2010 Indianapolis 500

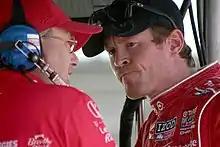
Scott Dixon at Carb Day at Indianapolis Motor Speedway in 2010

The 33rd annual Pit Stop Challenge was held on Friday May 28. Hélio Castroneves (Team Penske) defeated Hideki Mutoh (Newman/Haas Racing) in the final round.